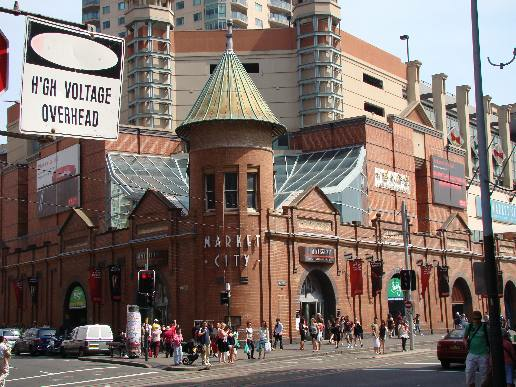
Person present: No